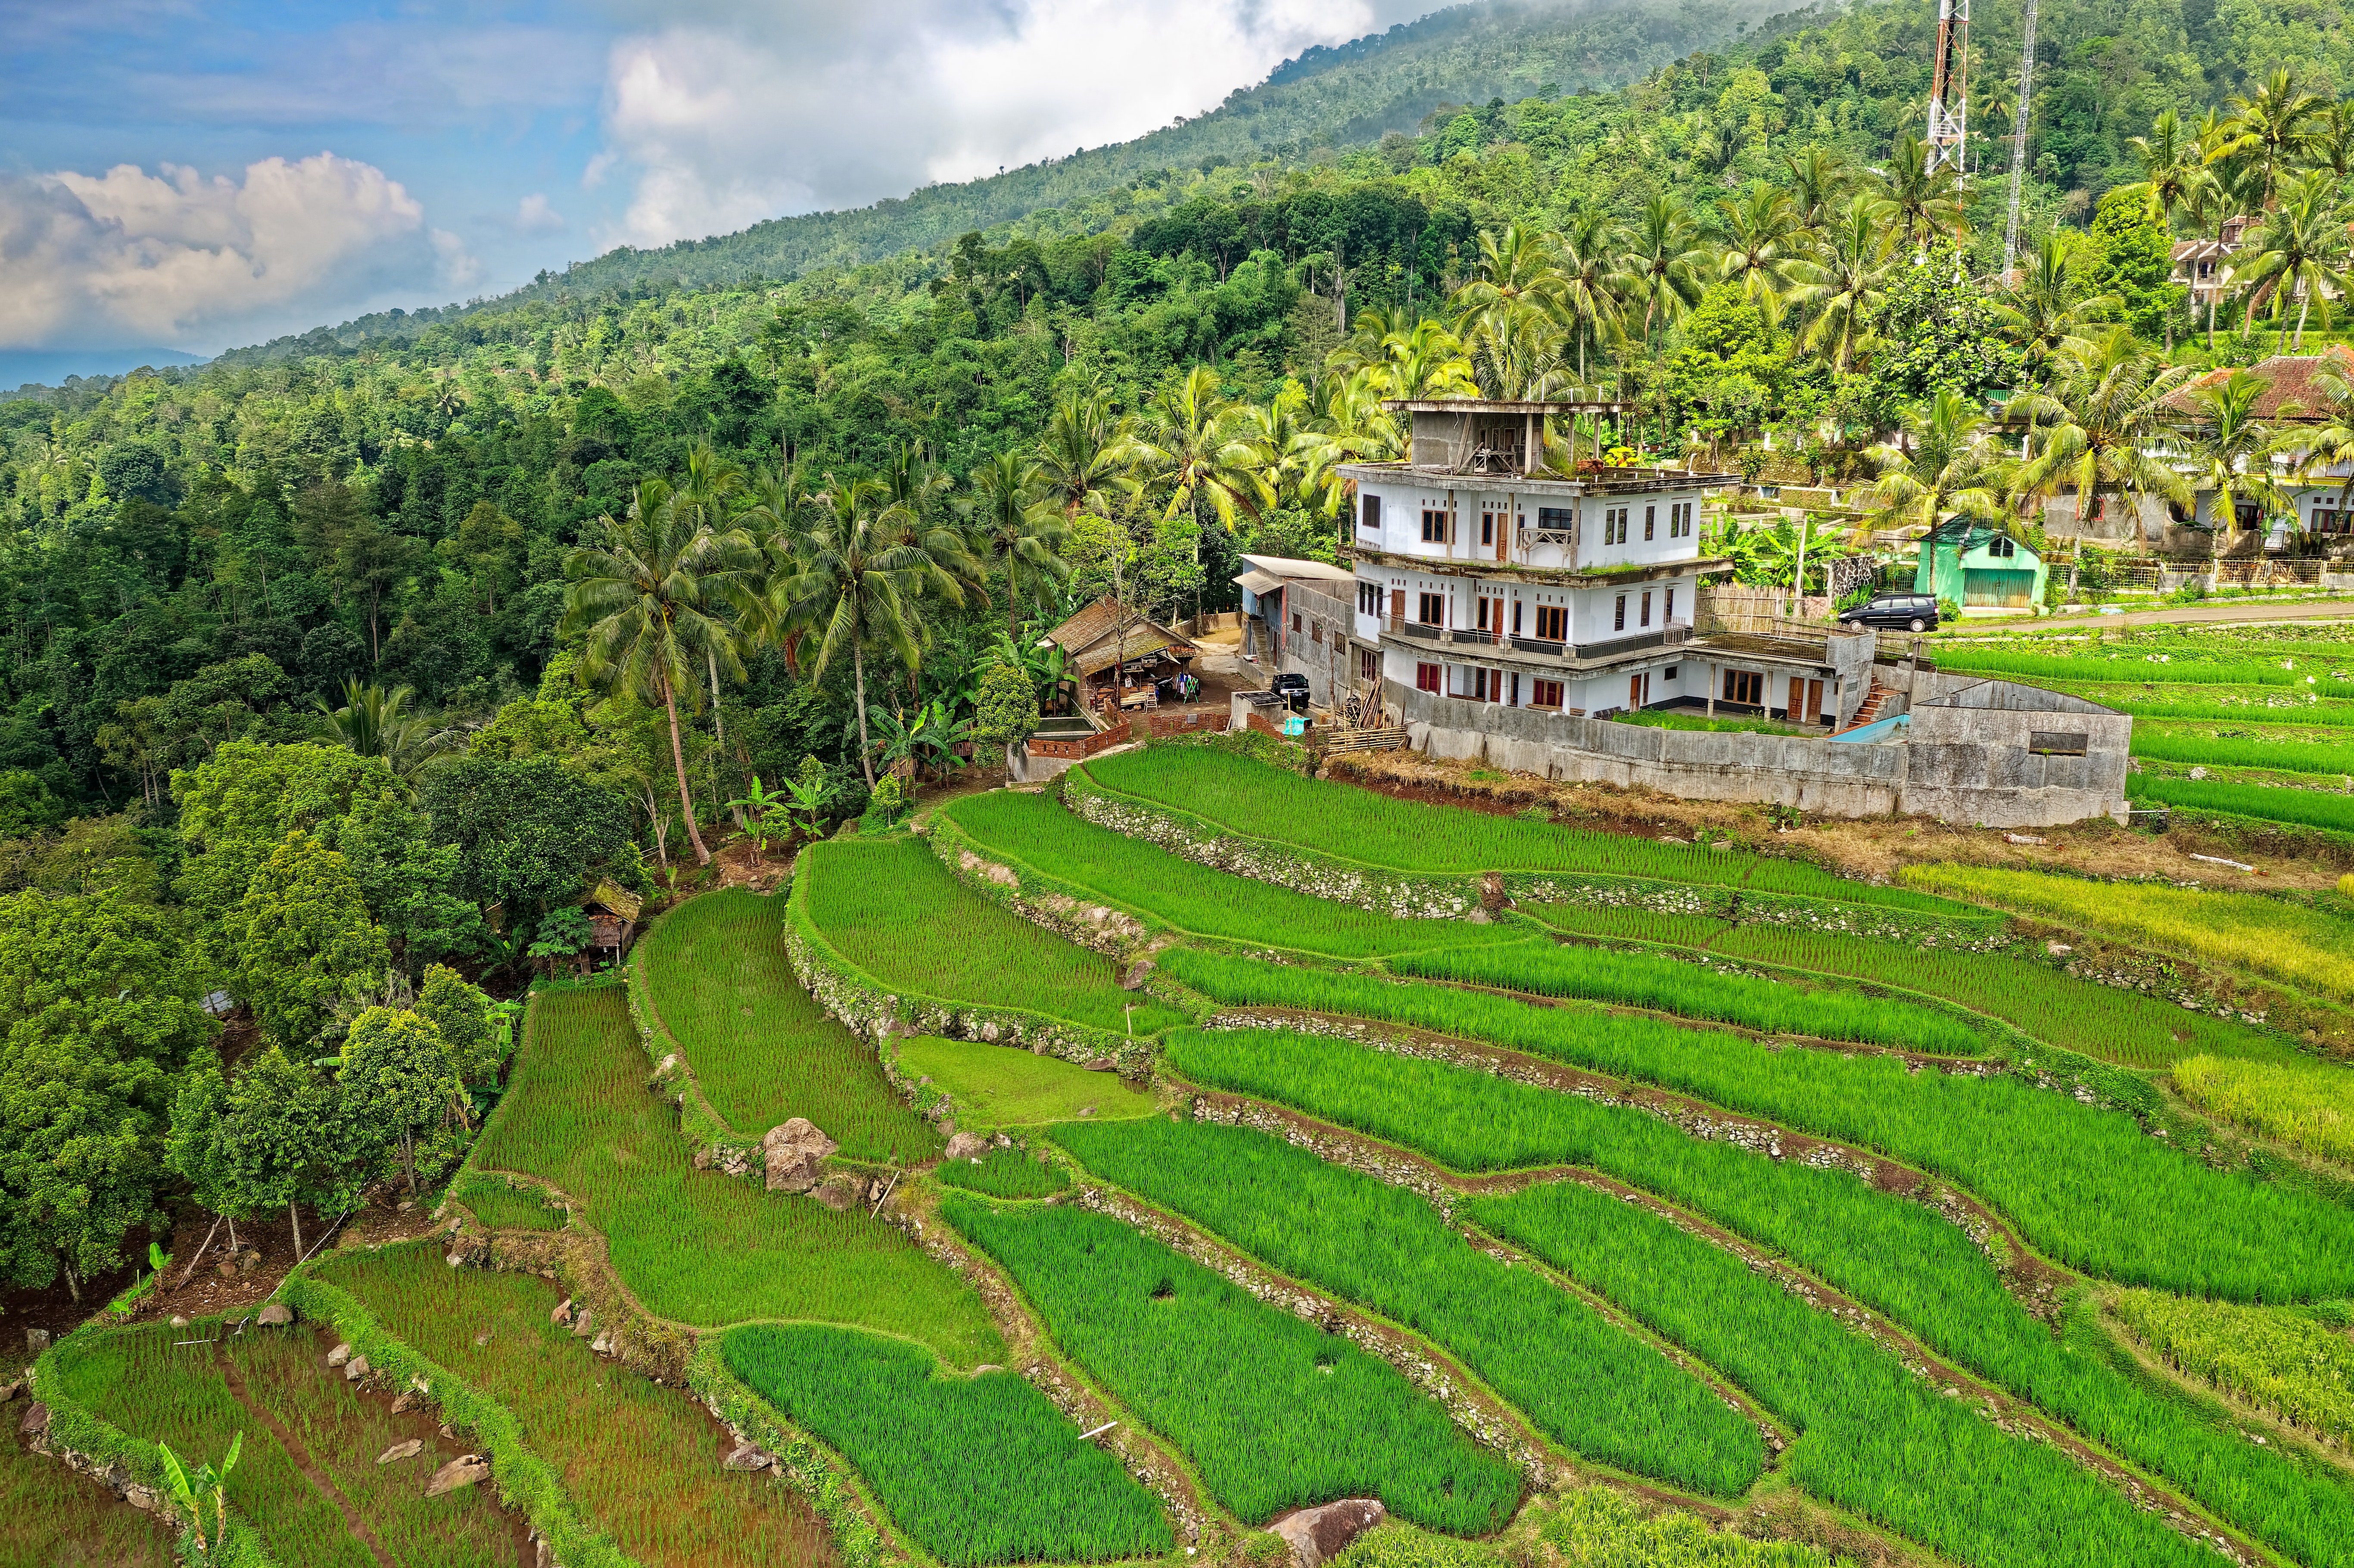
terrace, plantation, highland, hill station, natural landscape, field, landscape, rural area, agriculture, village, building, grass, farm, historic site, plant, hill, crop, paddy field